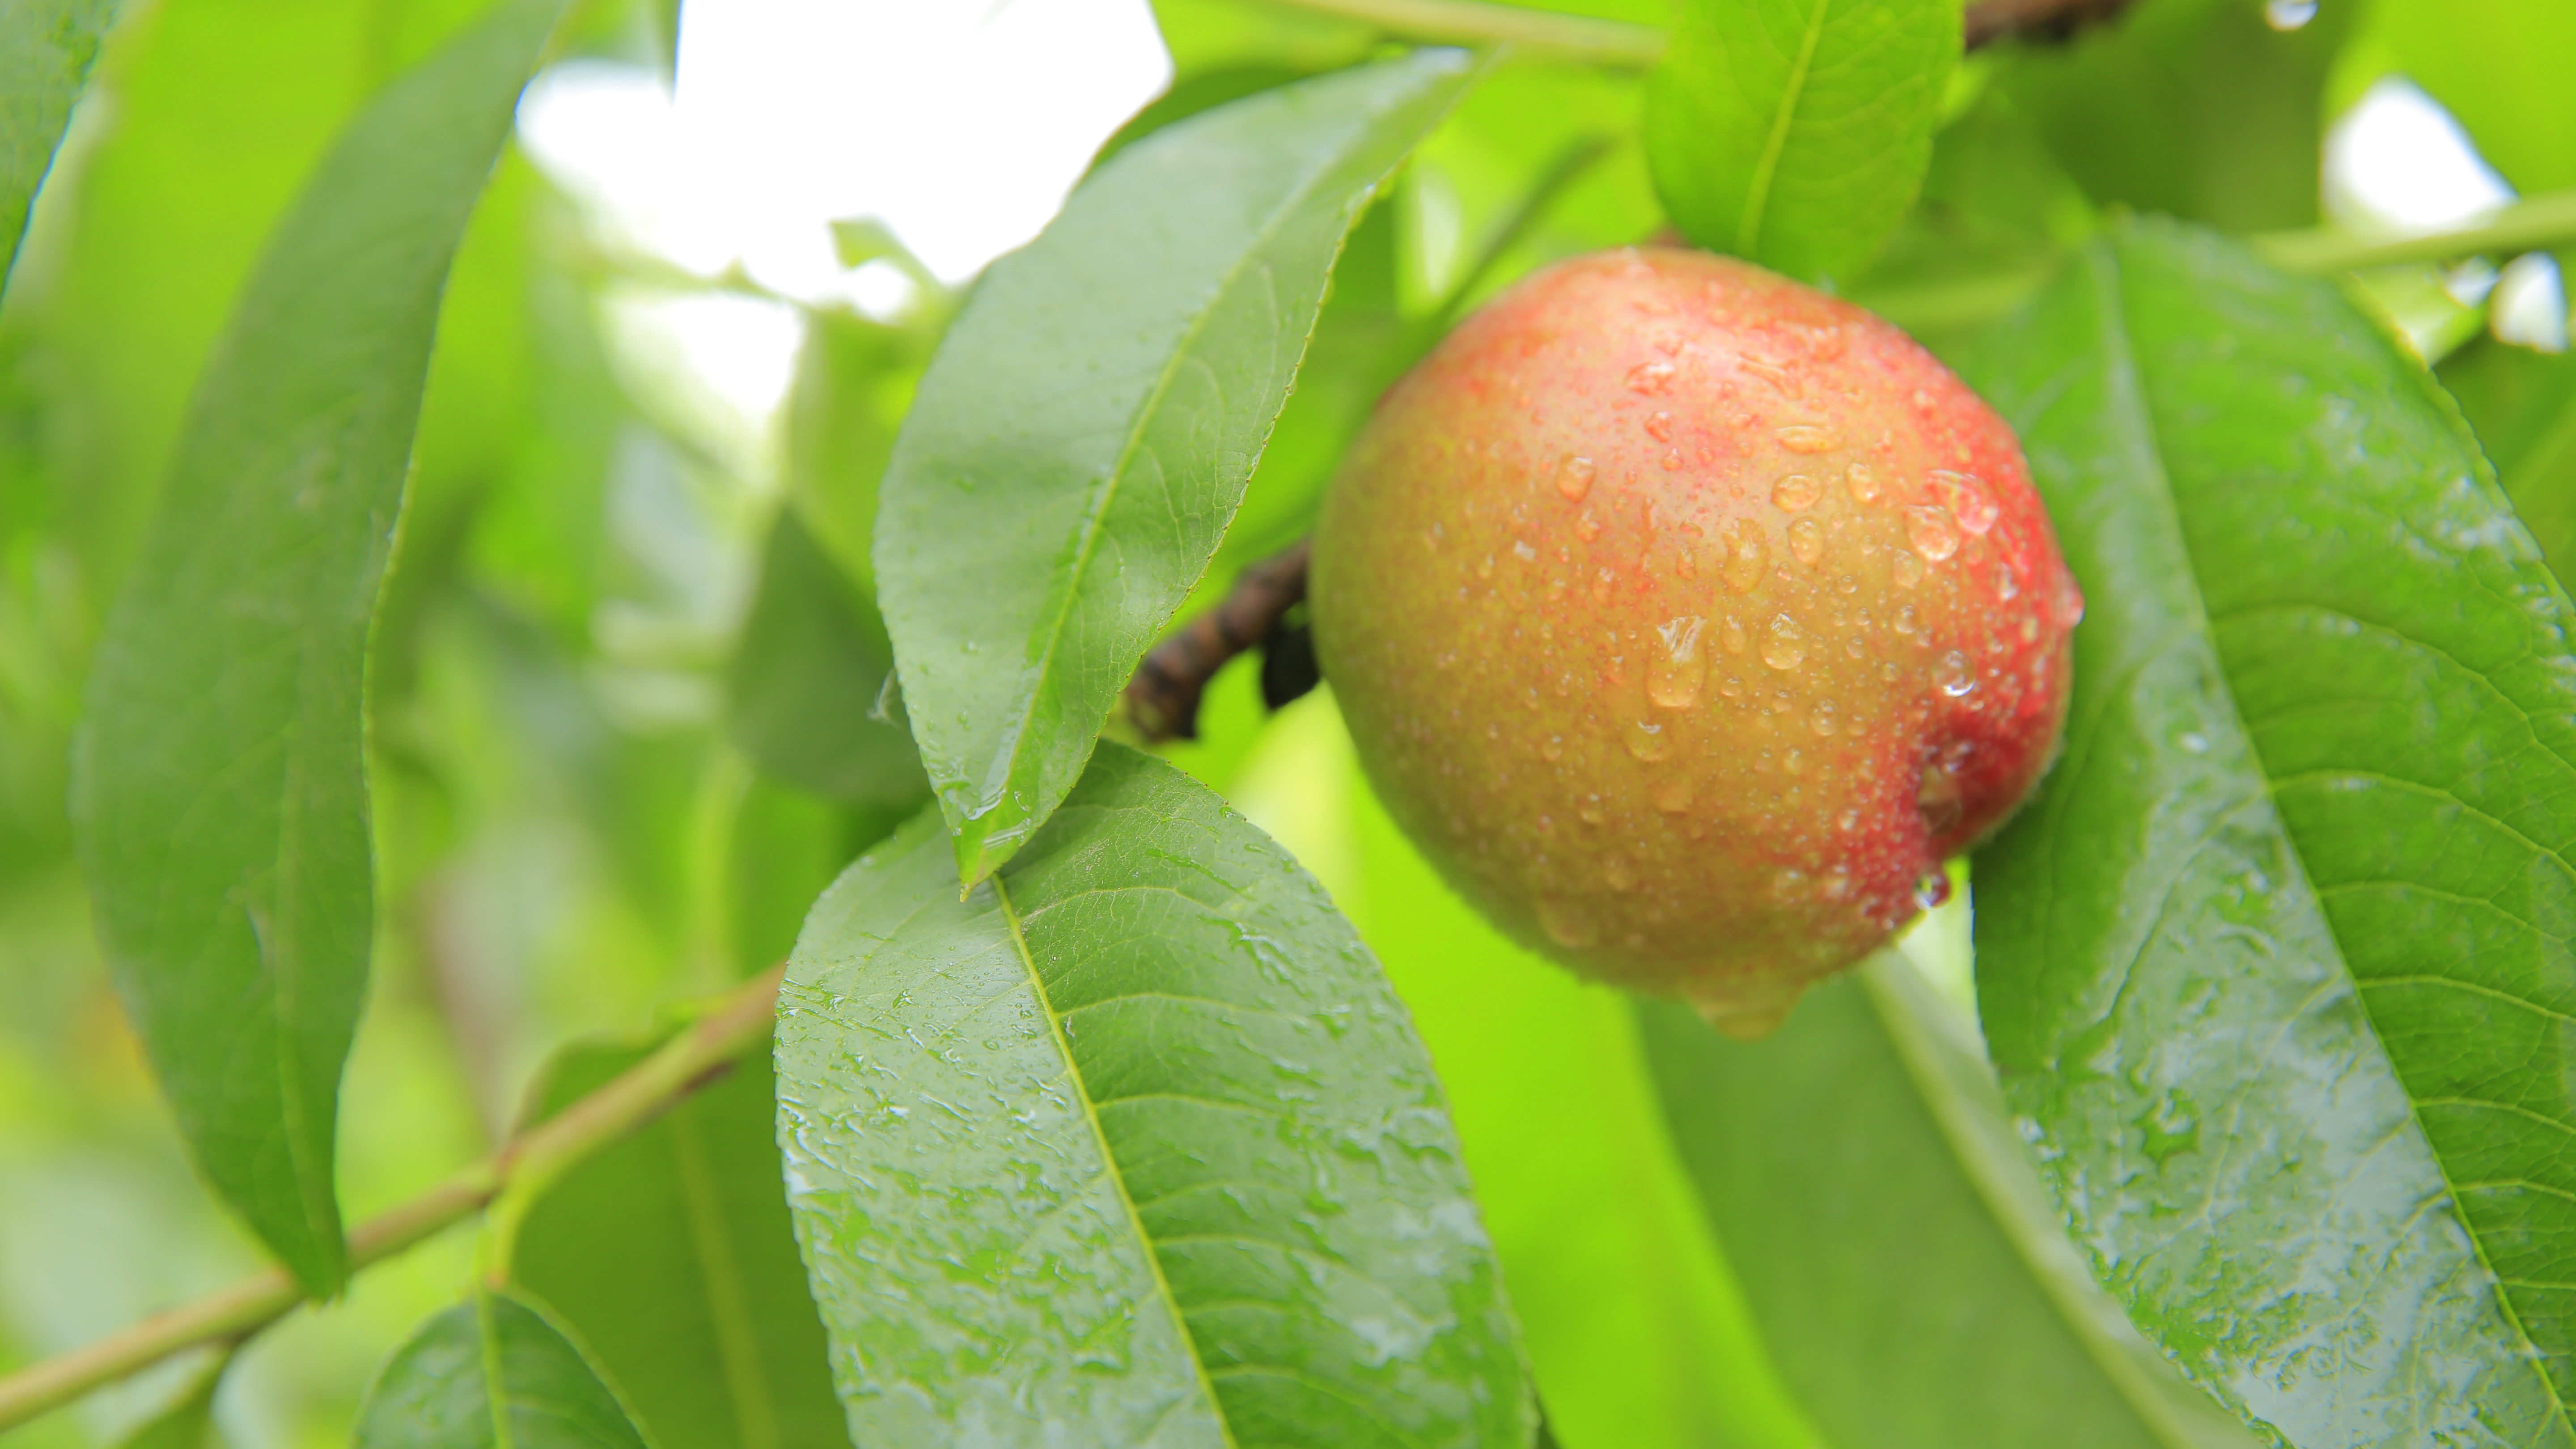
tree, branch, plant, fruit, leaf, flower, food, produce, evergreen, peach, mature, peaches, flowering plant, rose family, land plant